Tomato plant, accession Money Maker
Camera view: bottom (45 deg); turntable rotation: 210 degrees
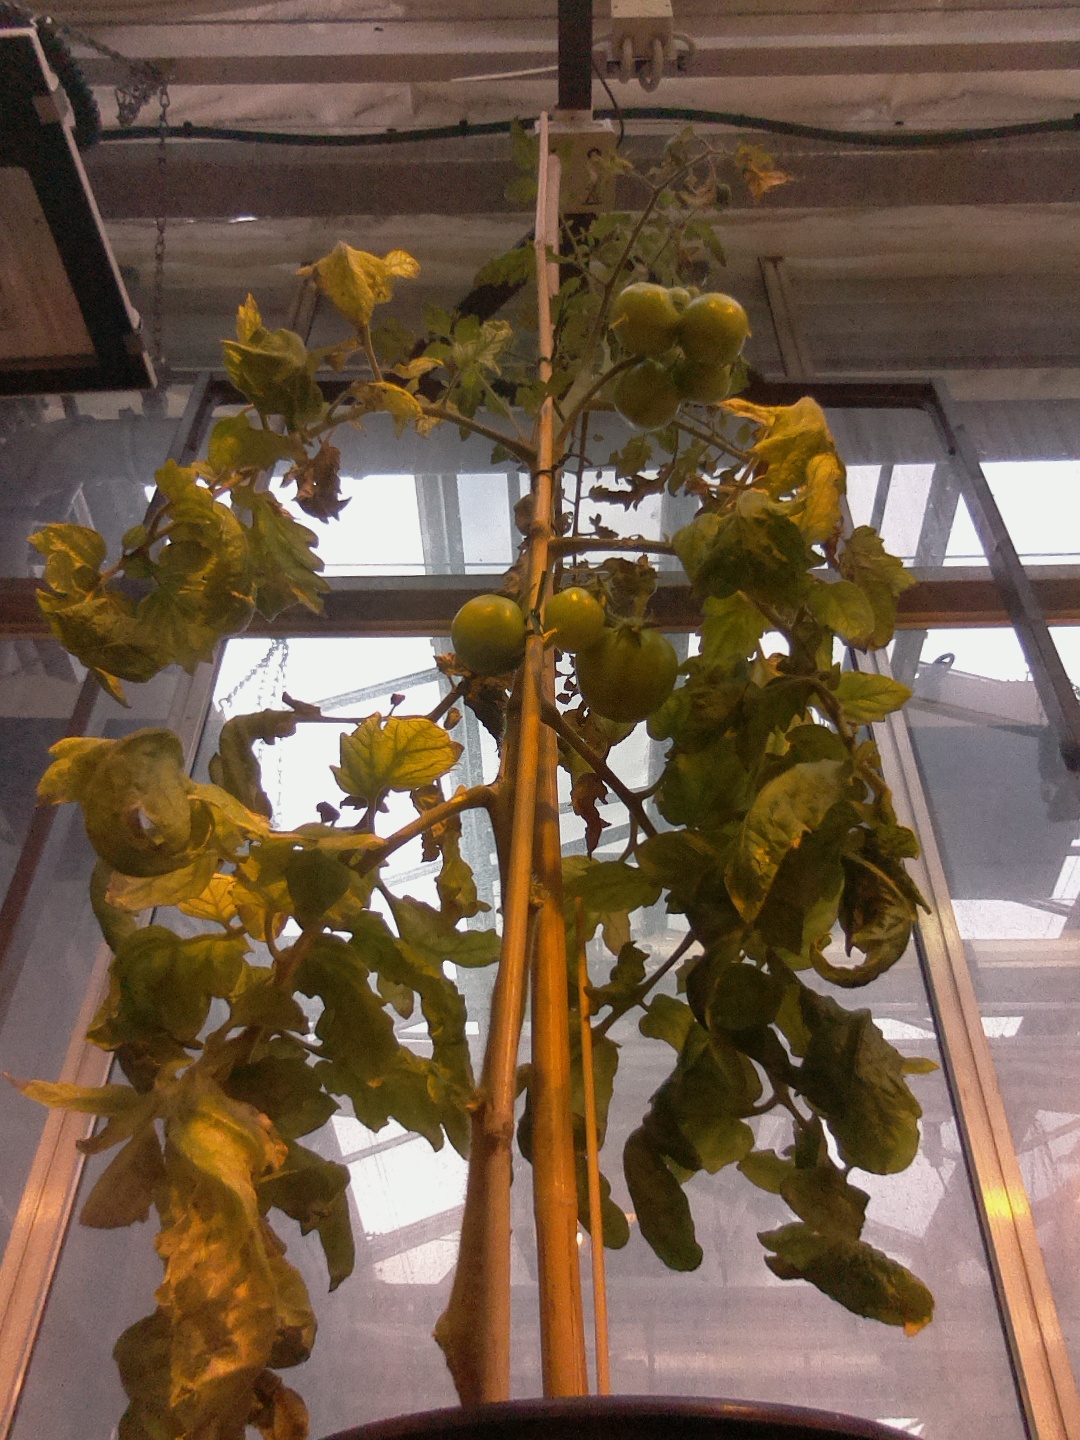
BBCH growth stage 75: 50%-60% of final fruit size